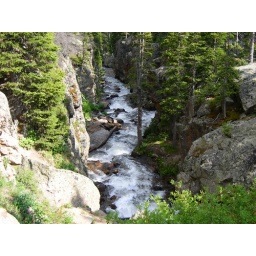
Located along the Old fall river road in Rocky Mountain National Park.